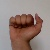
The image shows a hand gesture representing the letter 'A' in Indian Sign Language.